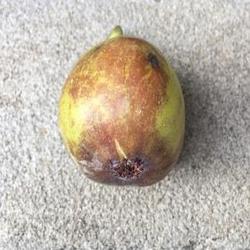
Label: Fig